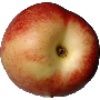
Label: nectarine